Isabel Burton

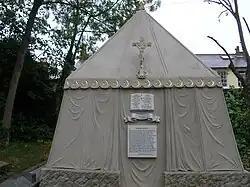
Sir Richard and Lady Burton's Tomb in Mortlake, south west London

In spite of the pain from cancer, Lady Burton finished a two-volume biography of her husband, titled "Richard, The Life of Captain Sir Richard Francis Burton", which was published on 11 July 1893. Her own autobiography she completed with the help of W. H. Wilkins. "The Romance of Isabel Burton" was published in 1897.